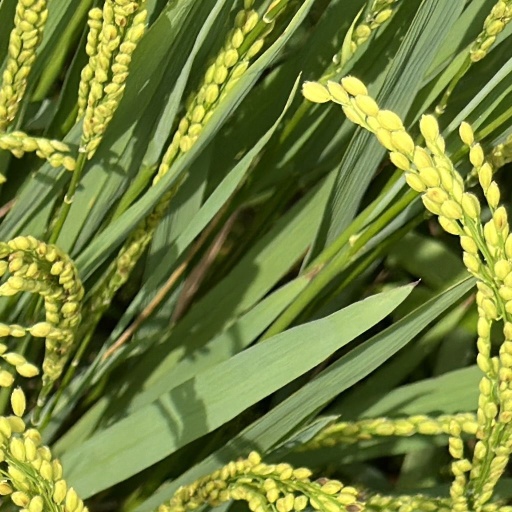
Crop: rice